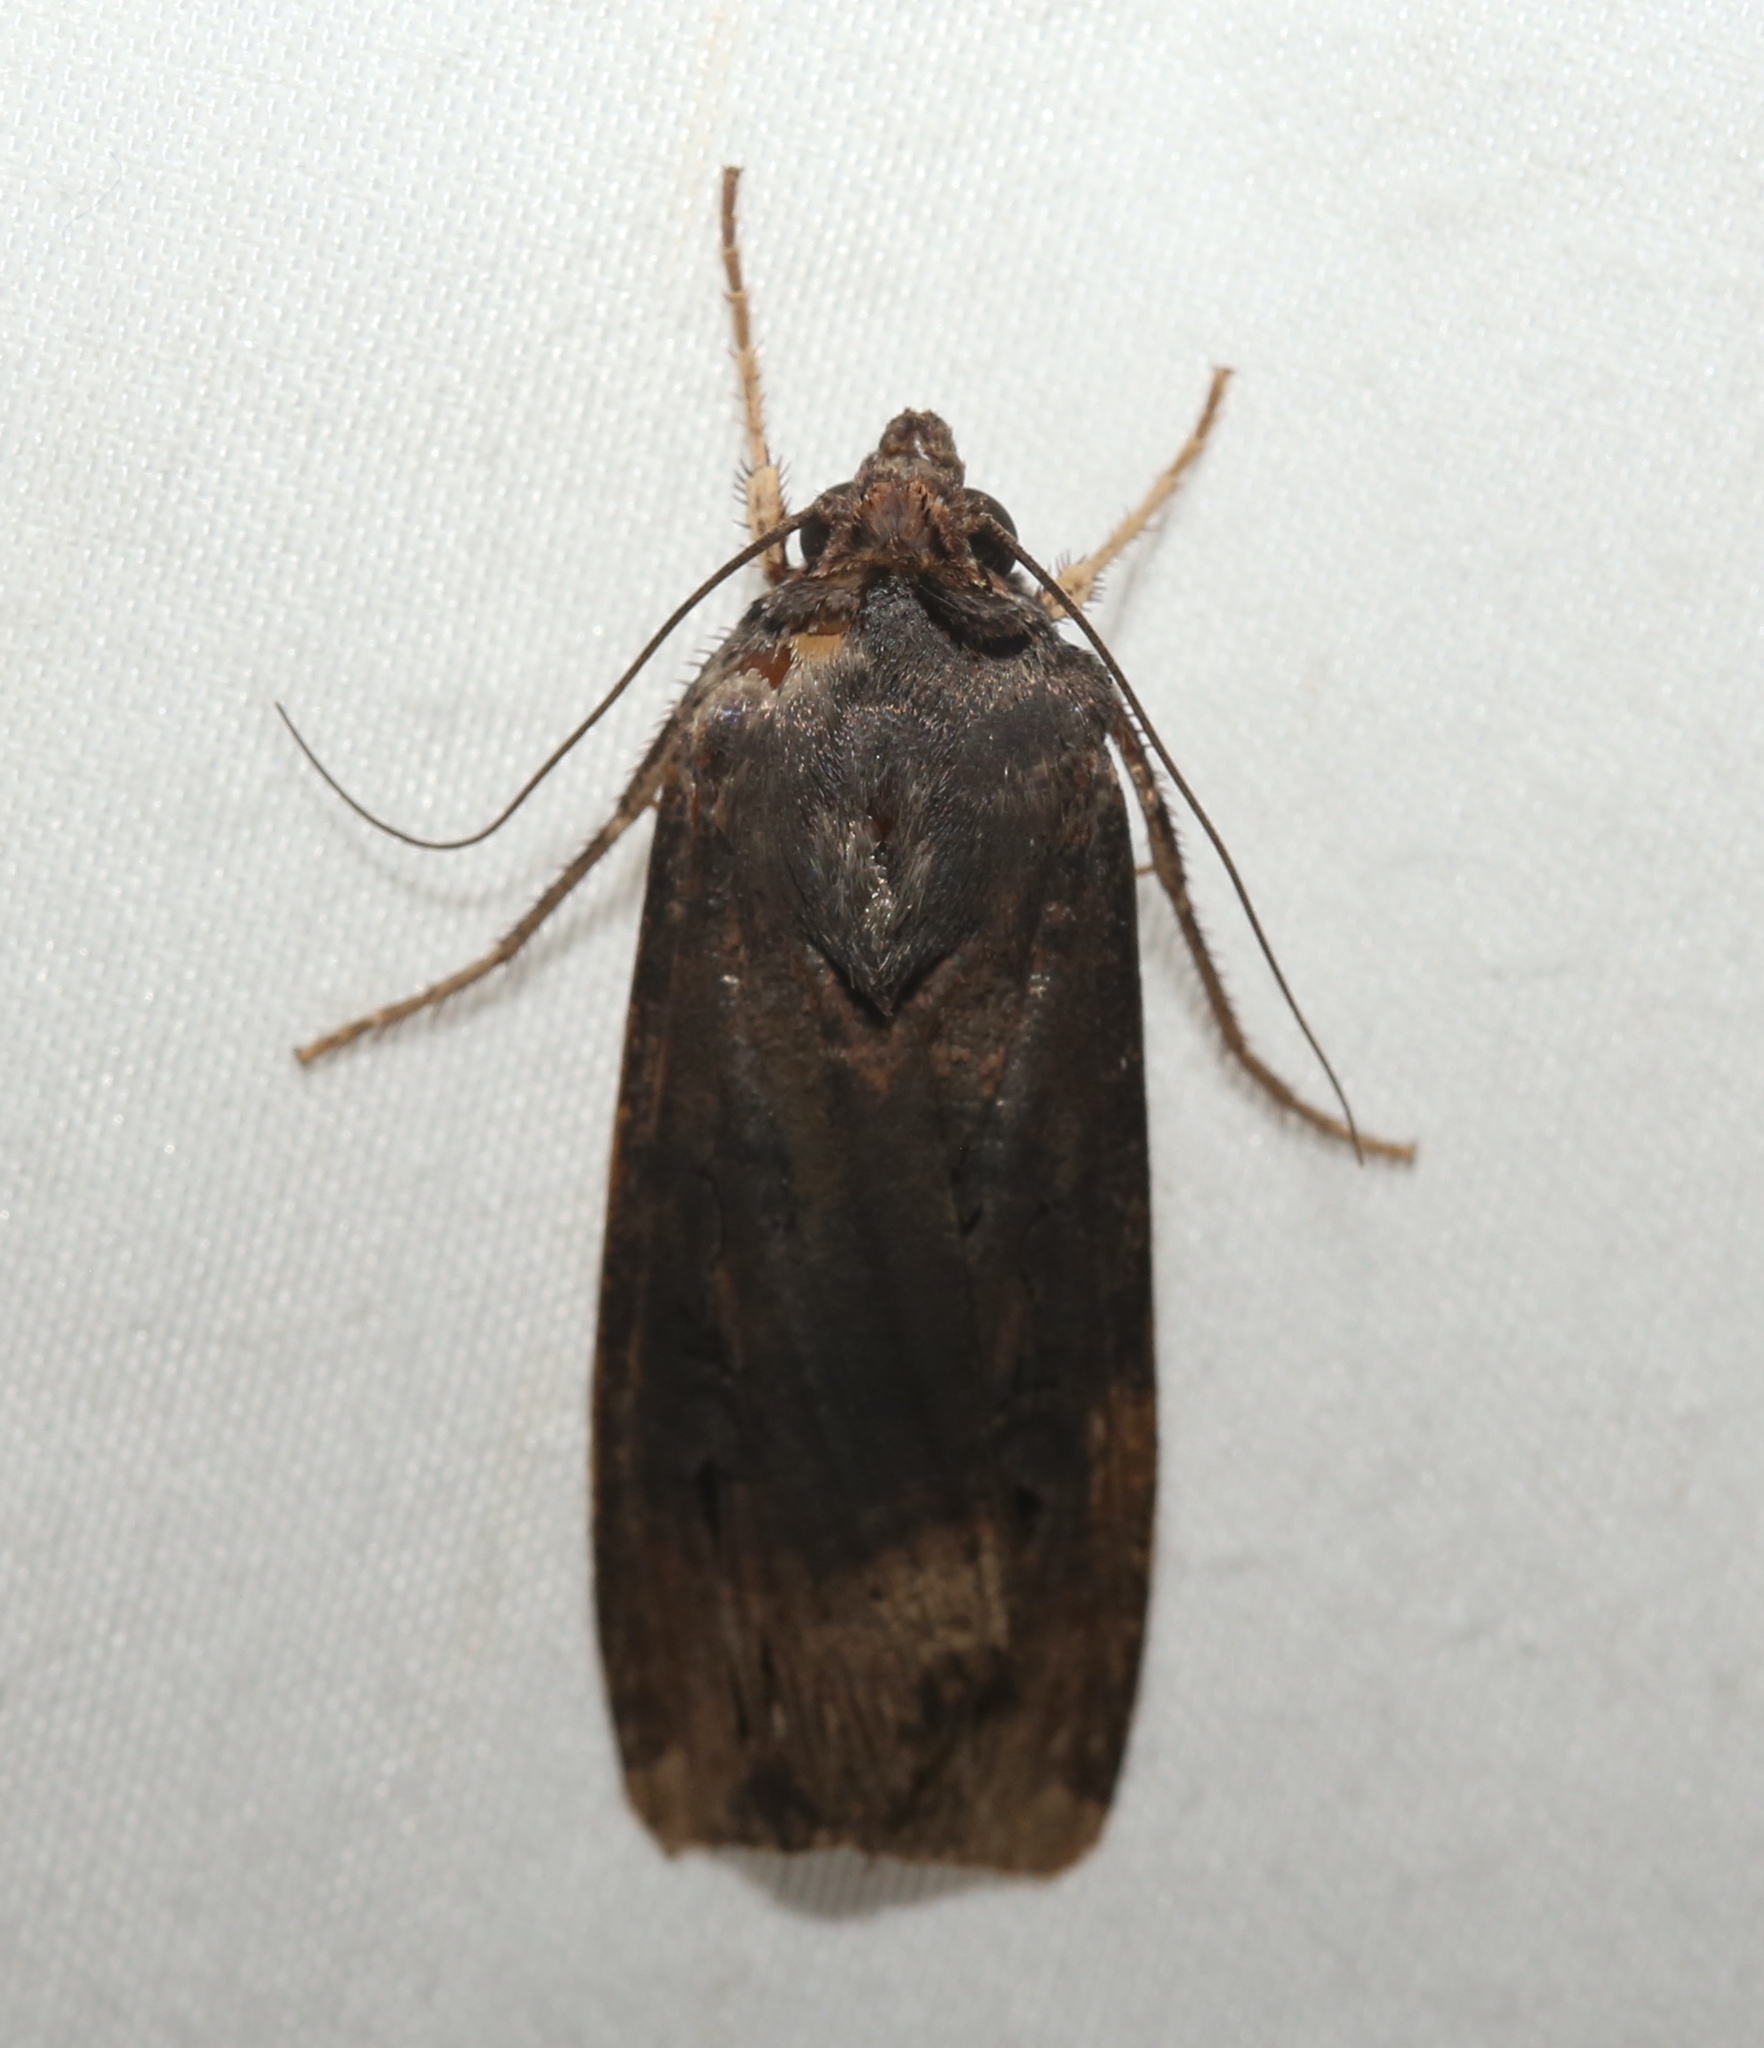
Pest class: cutworms